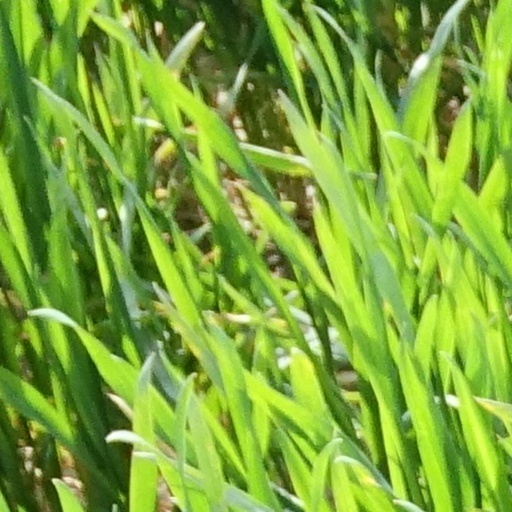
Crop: wheat